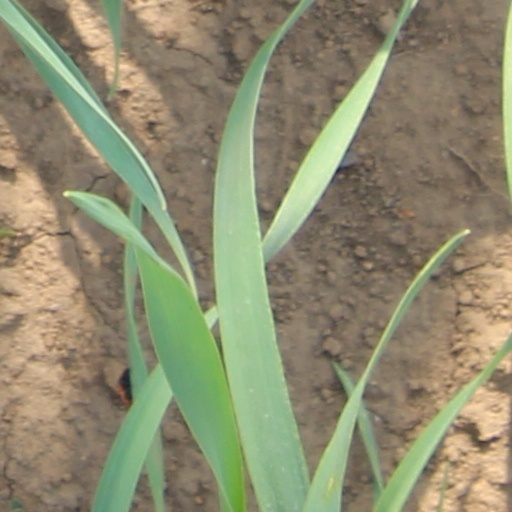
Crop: wheat